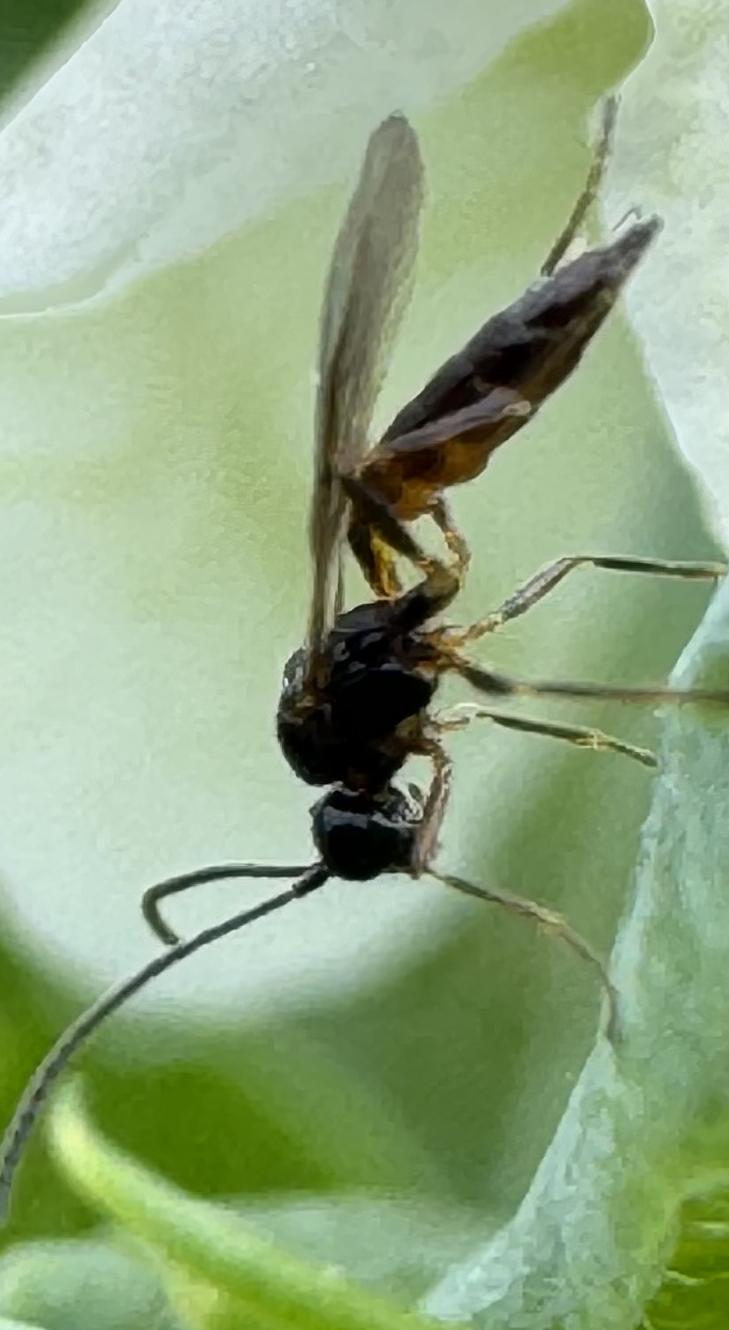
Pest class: predators